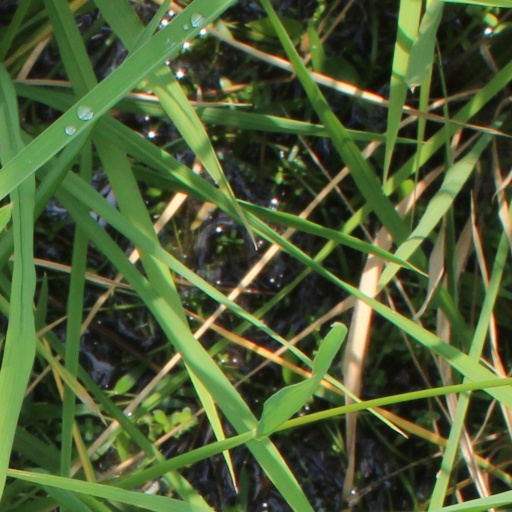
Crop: rice